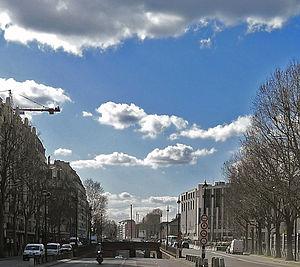
Porte de Clichy (vue depuis le boulevard Bessières) - Paris XVII
Le boulevard Bessières est une voie du 17ᵉ arrondissement de Paris. C'est un élément de la ceinture de boulevards extérieurs dits boulevards des Maréchaux.
La porte de Clichy est l'une des dix-sept portes percées dans l’enceinte de Thiers au milieu du XIXᵉ siècle pour protéger Paris. Elle est aujourd'hui une importante porte de Paris située dans le 17ᵉ arrondissement et sépare la capitale de Clichy.